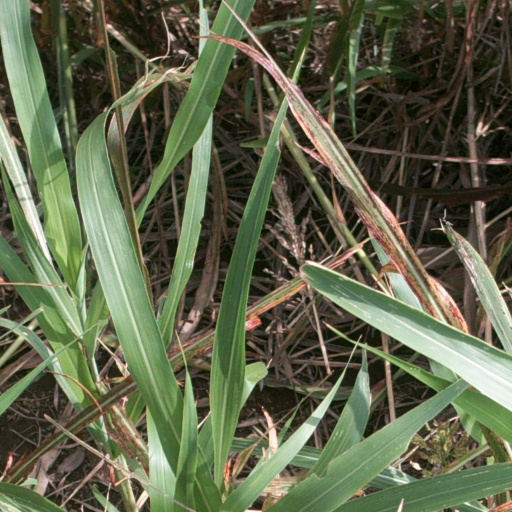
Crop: sorghum